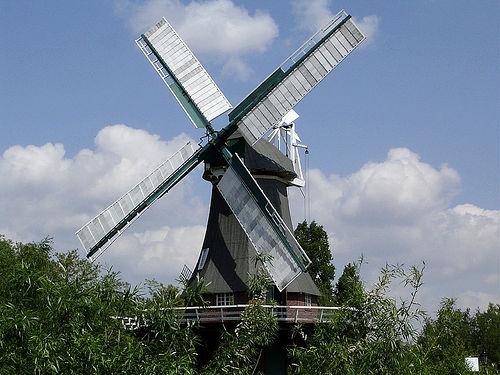
Weather: cloudy or overcast